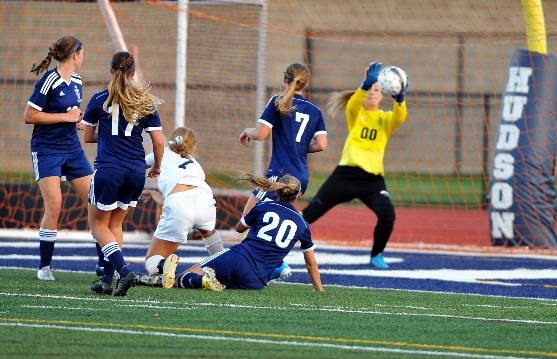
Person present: Yes